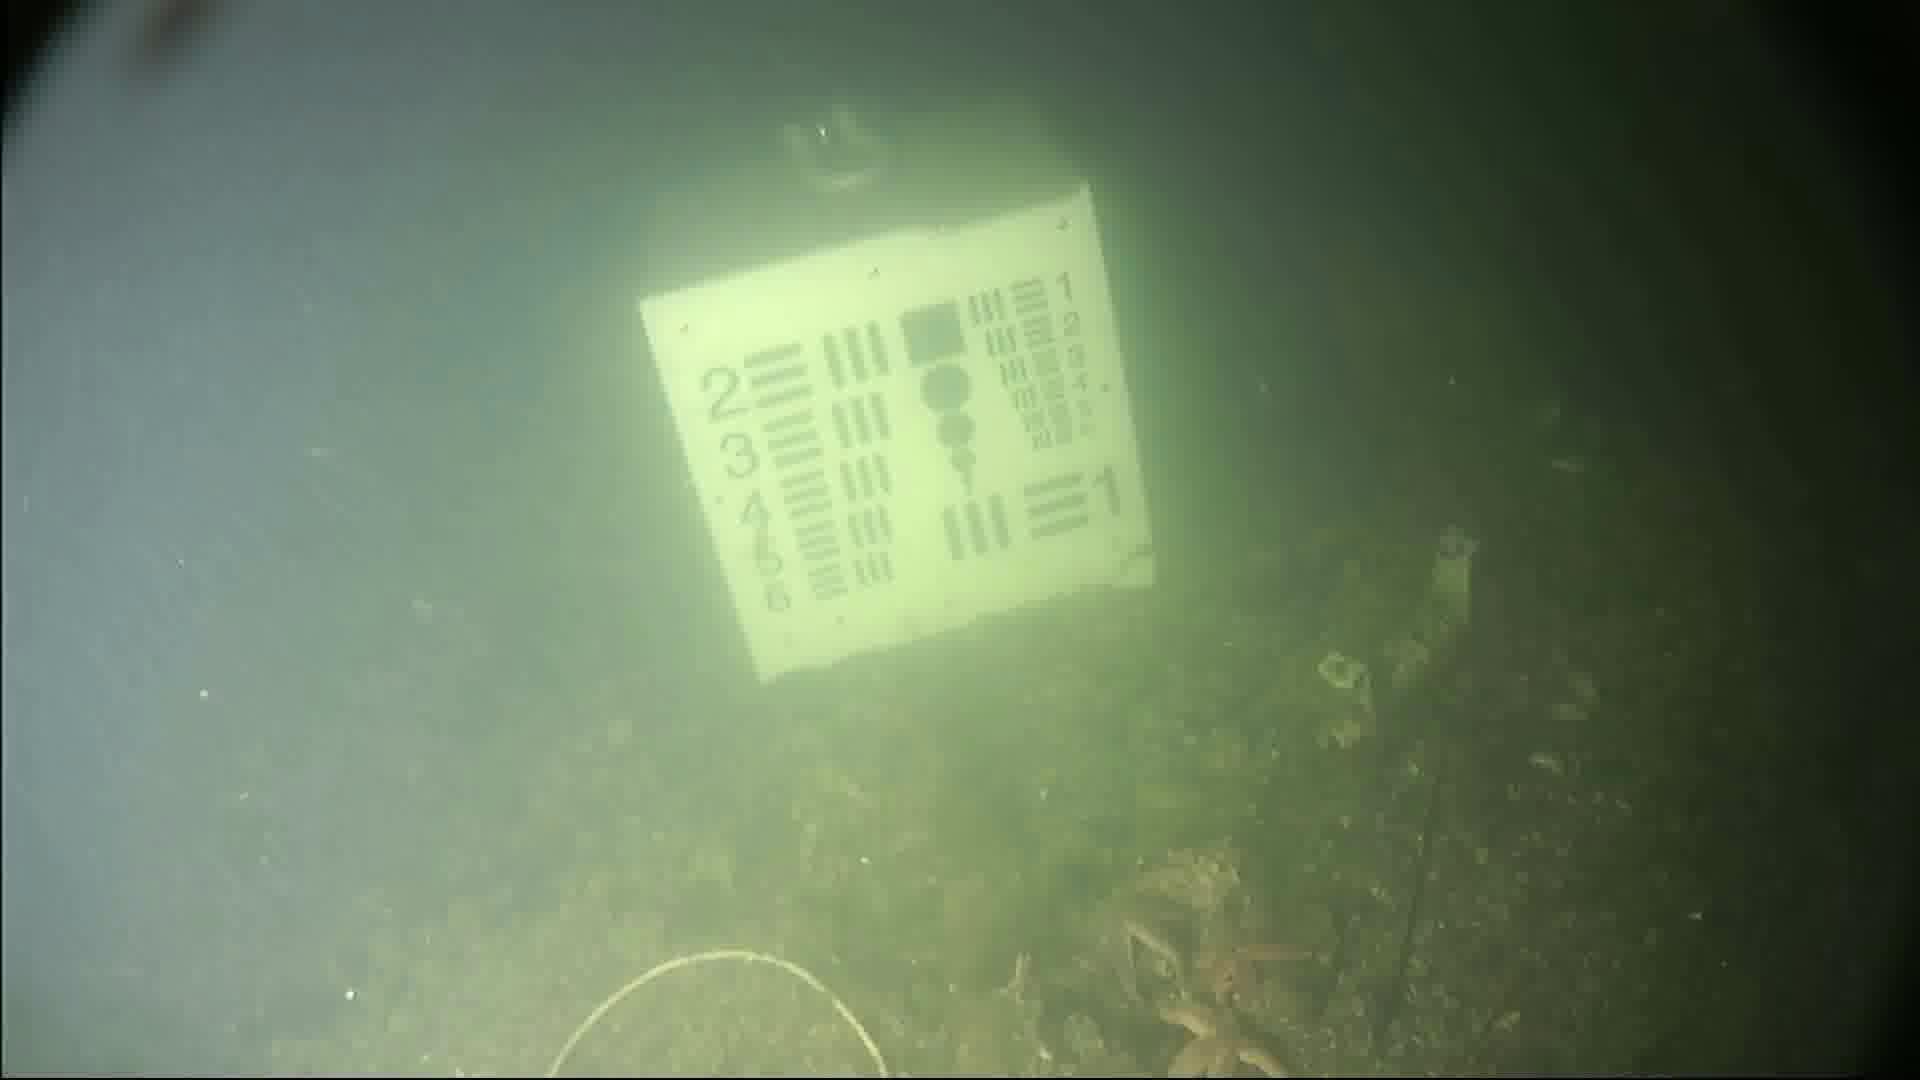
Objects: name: starfish